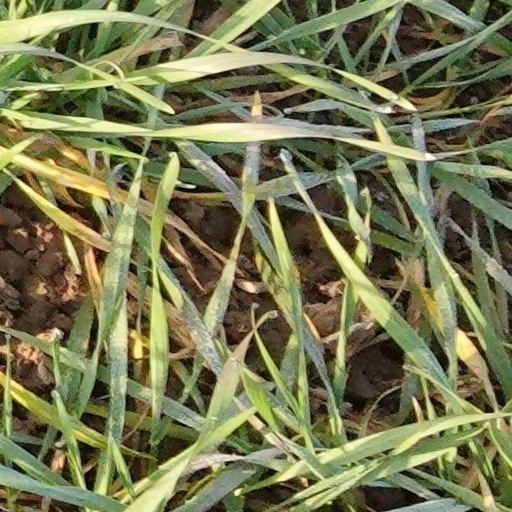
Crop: wheat